Solar eclipses on Uranus

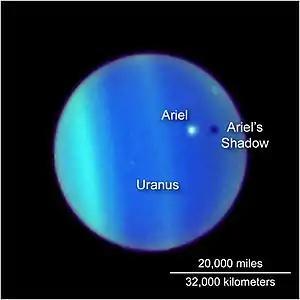
the planet Uranus is seen through the Hubble telescope, its atmosphere defined by bands of electric blue and green. Ariel appears as a white dot floating above it, casting a dark shadow below

Solar eclipses on Uranus occur when any of the natural satellites of Uranus passes in front of the Sun as seen from Uranus. Eclipses can occur only near a solar ring plane-crossing of Uranus (equinox), occurring approximately every 42 years, with the last crossing being in 2007/2008.